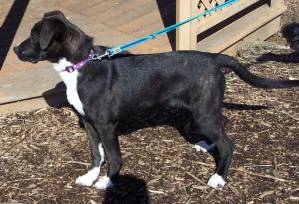
Label: dog